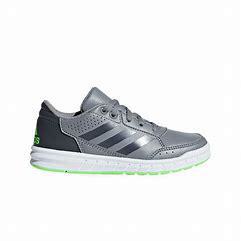
Brand: Adidas
Model: Altasport